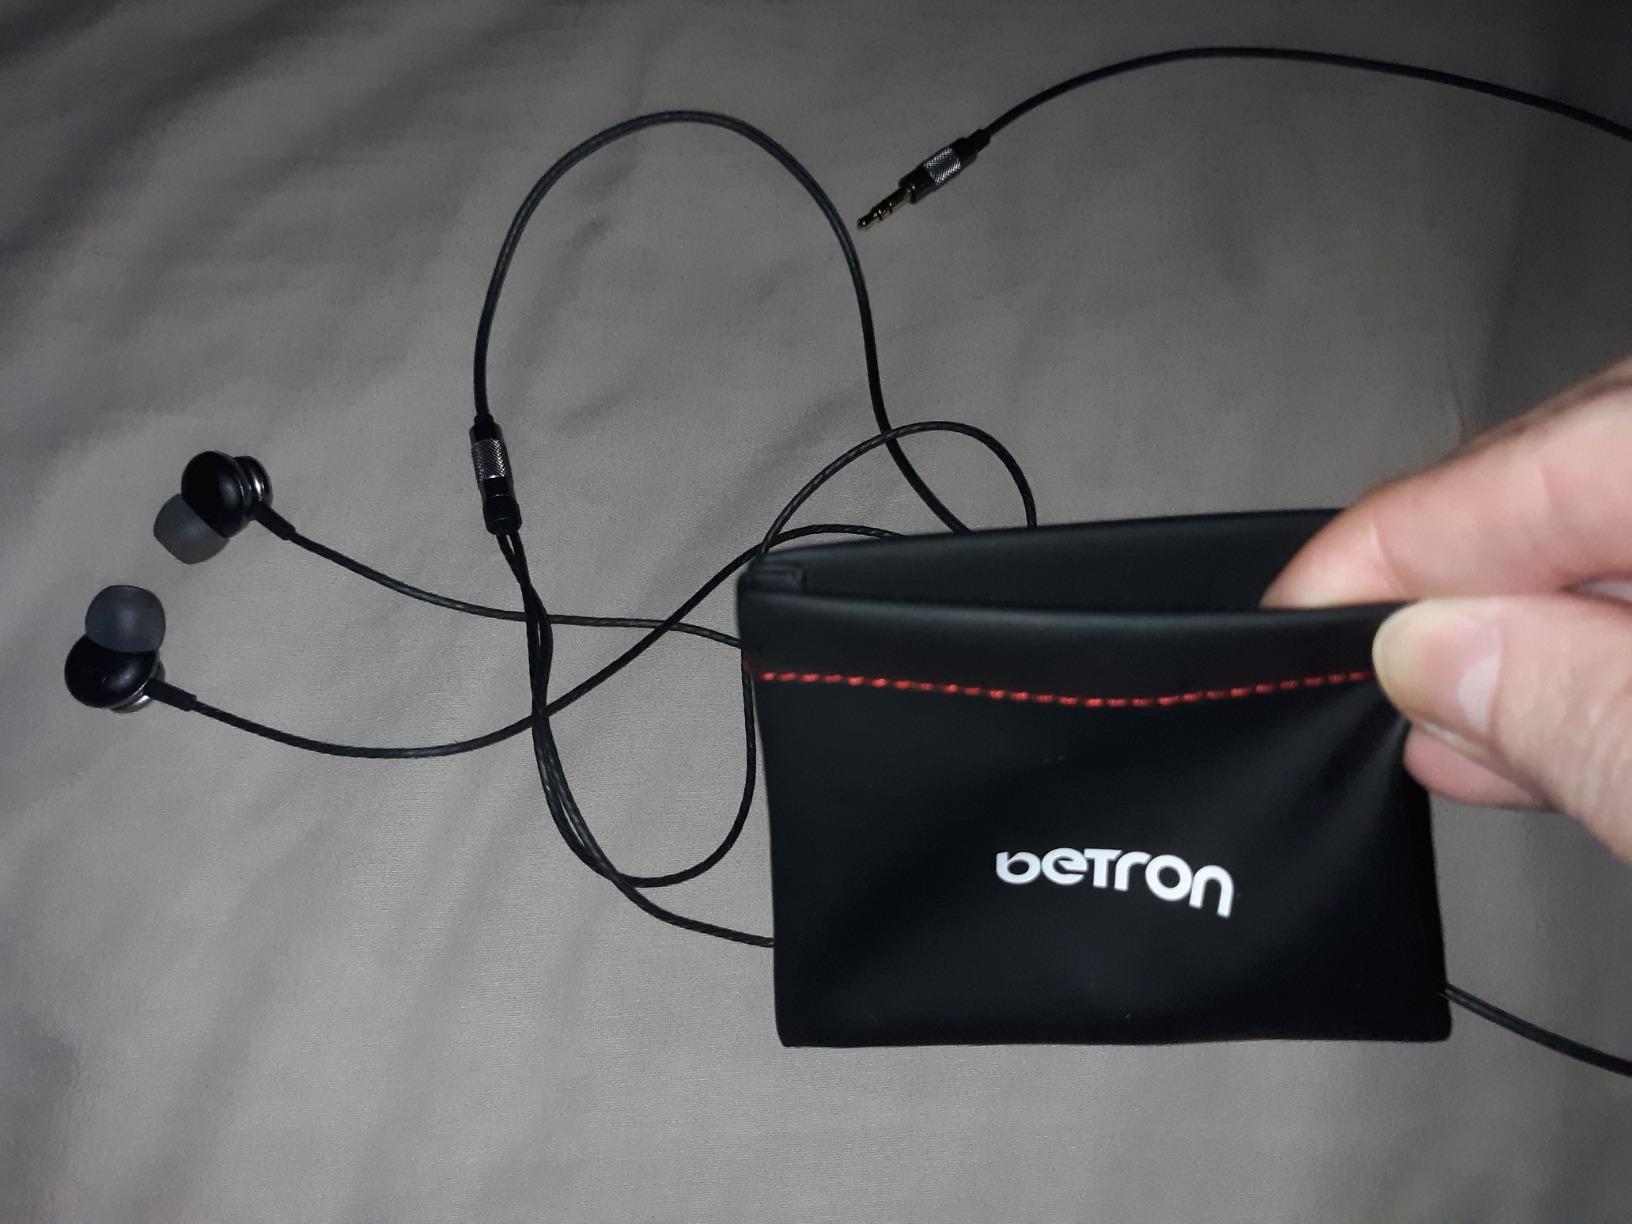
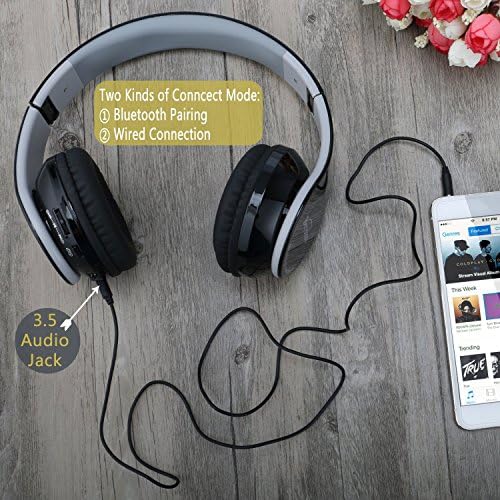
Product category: headphones
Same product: no